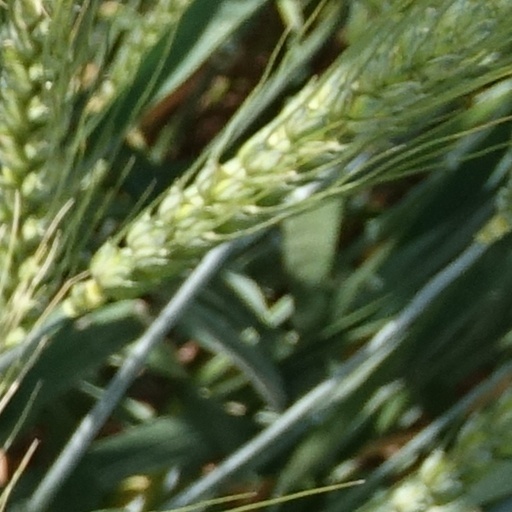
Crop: wheat